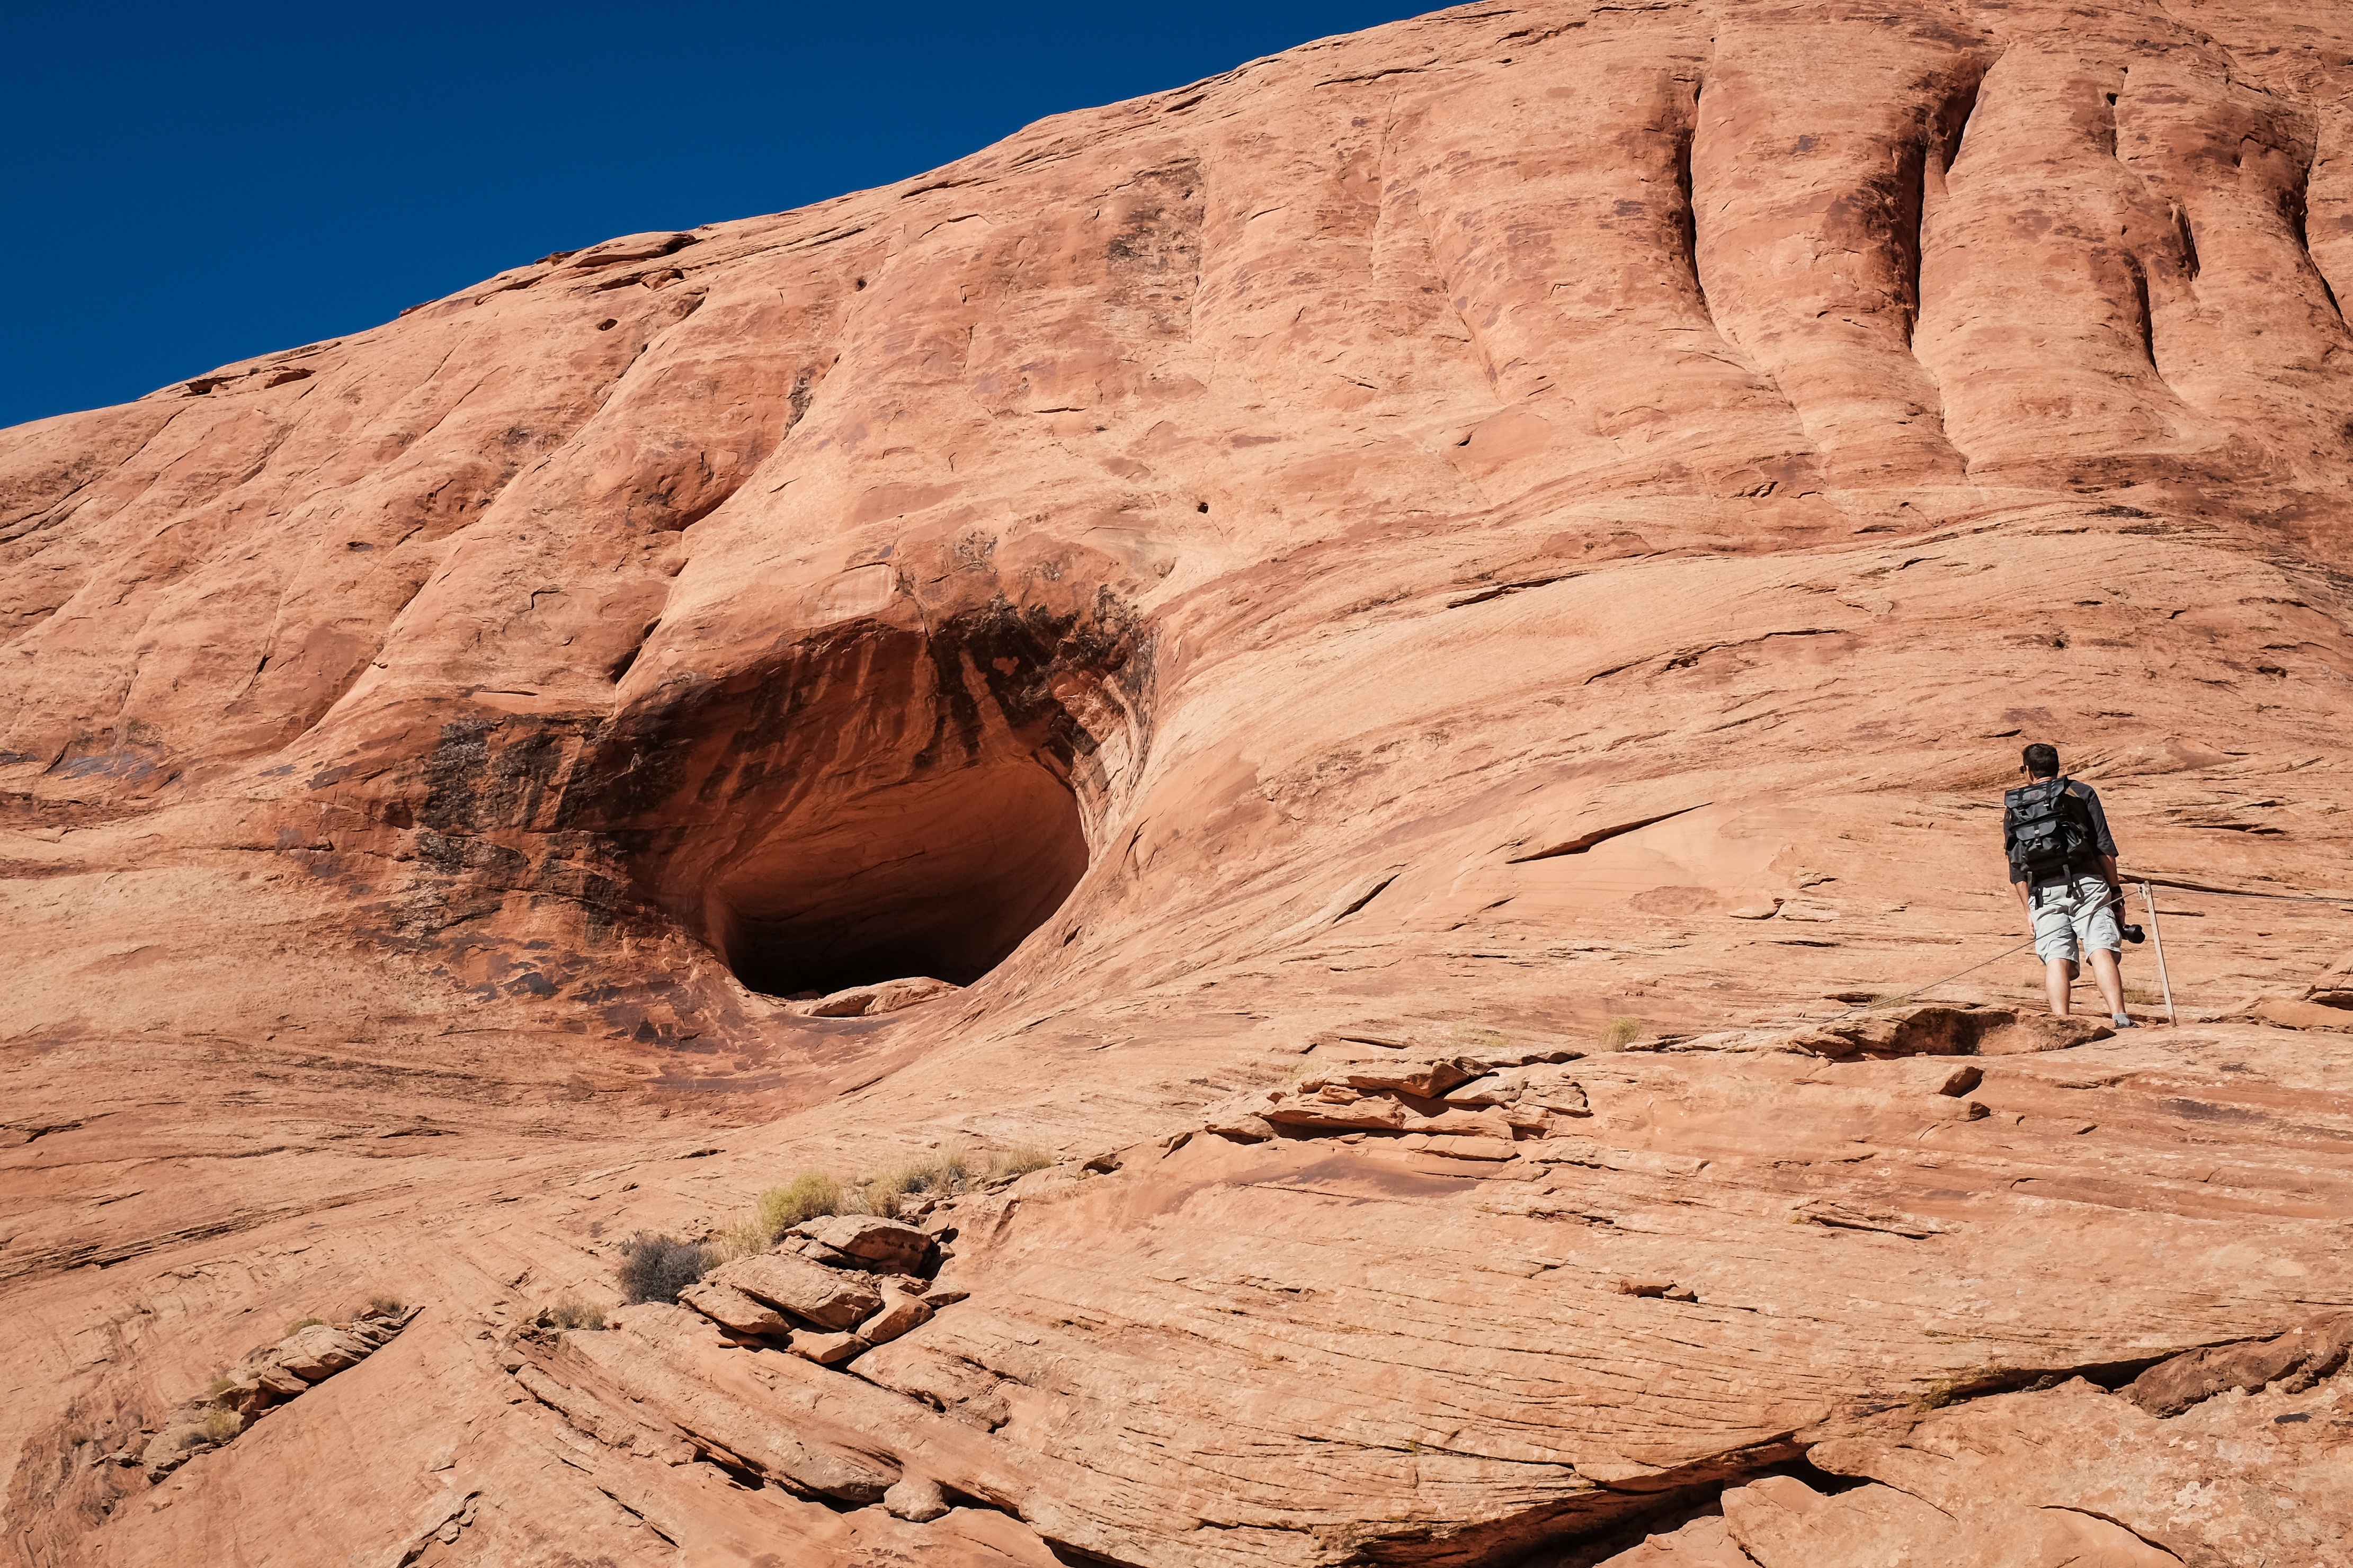
landscape, rock, valley, formation, cliff, arch, terrain, material, geology, badlands, plateau, wadi, landform, ancient history, natural environment, geographical feature